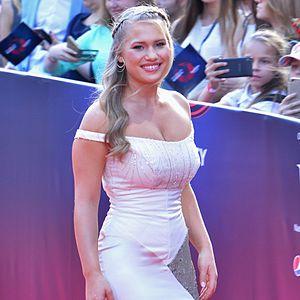
Anja Nissen, née le 6 novembre 1995 à Winmalee, en Nouvelle-Galles du Sud en Australie, est une compositrice, danseuse, actrice et chanteuse dano-australienne. Célèbre en Australie pour sa victoire à The Voice Australia en 2014, elle se fait également connaître au Danemark par sa participation au Dansk Melodi Grand Prix 2016 où elle termine en 2ᵉ position. Elle se représente à l'édition 2017 et la remporte : elle représentera donc le Danemark au Concours Eurovision de la chanson 2017.